Sulam

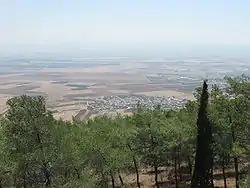
Sulam, seen from Nabi Dahi

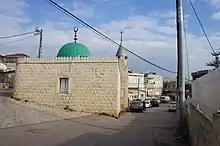
Sulam street with mosque (2012)

Sulam is an Arab village in north-eastern Israel. Known in ancient times as "Shunama" and "Shunem", it is first mentioned in the Amarna Letters in the 14th century BCE. Archaeological excavations in the village attest to habitation extending from the Bronze Age through to modern times. Located near Afula, it falls under the jurisdiction of Bustan al-Marj Regional Council. In it had a population of .